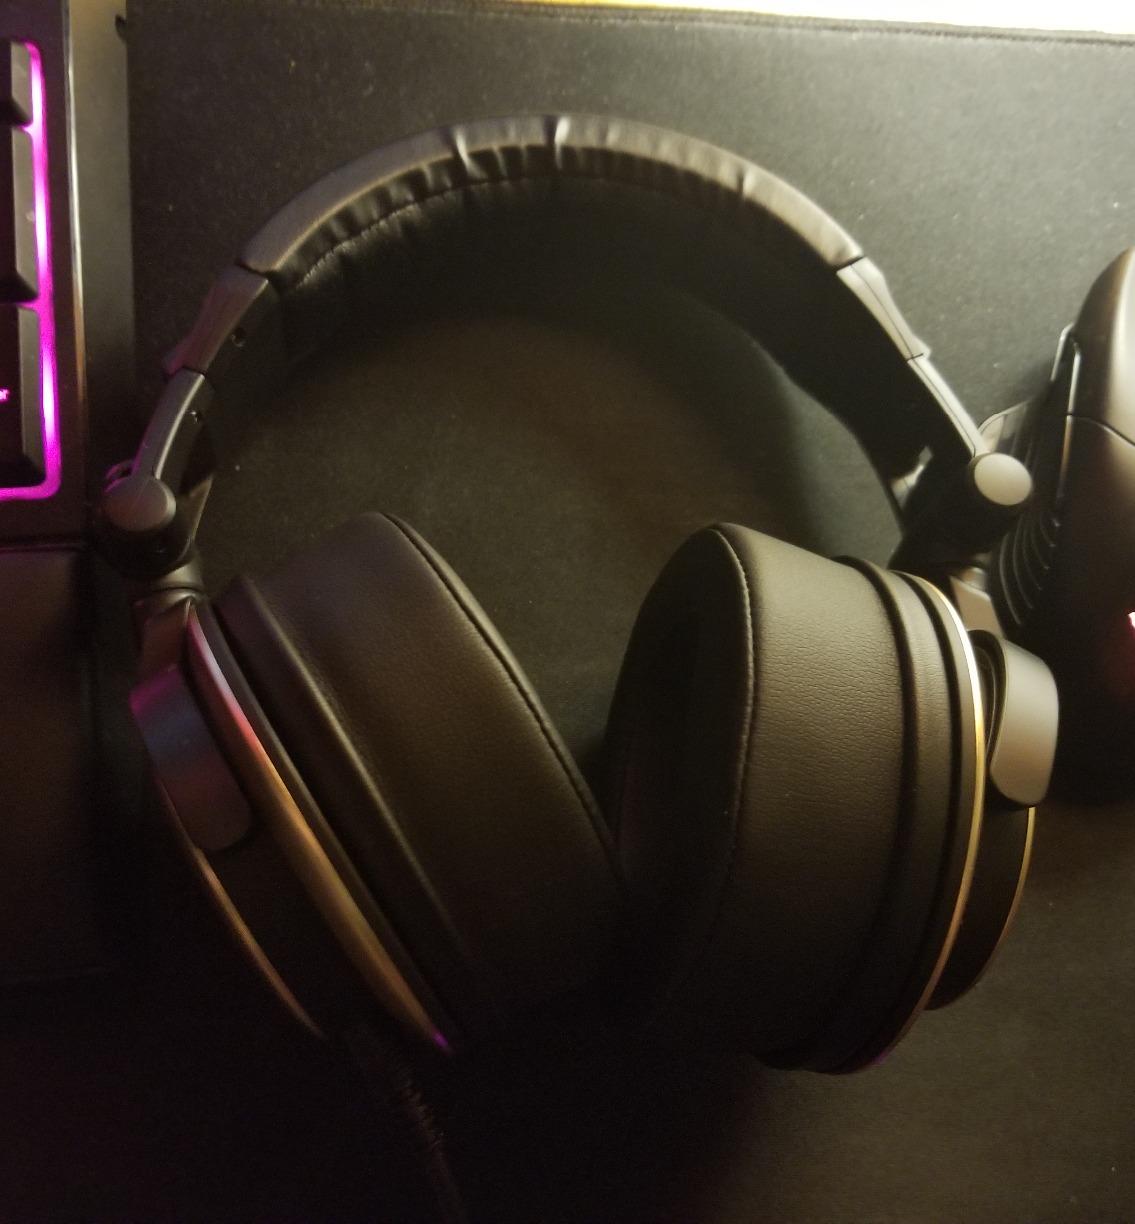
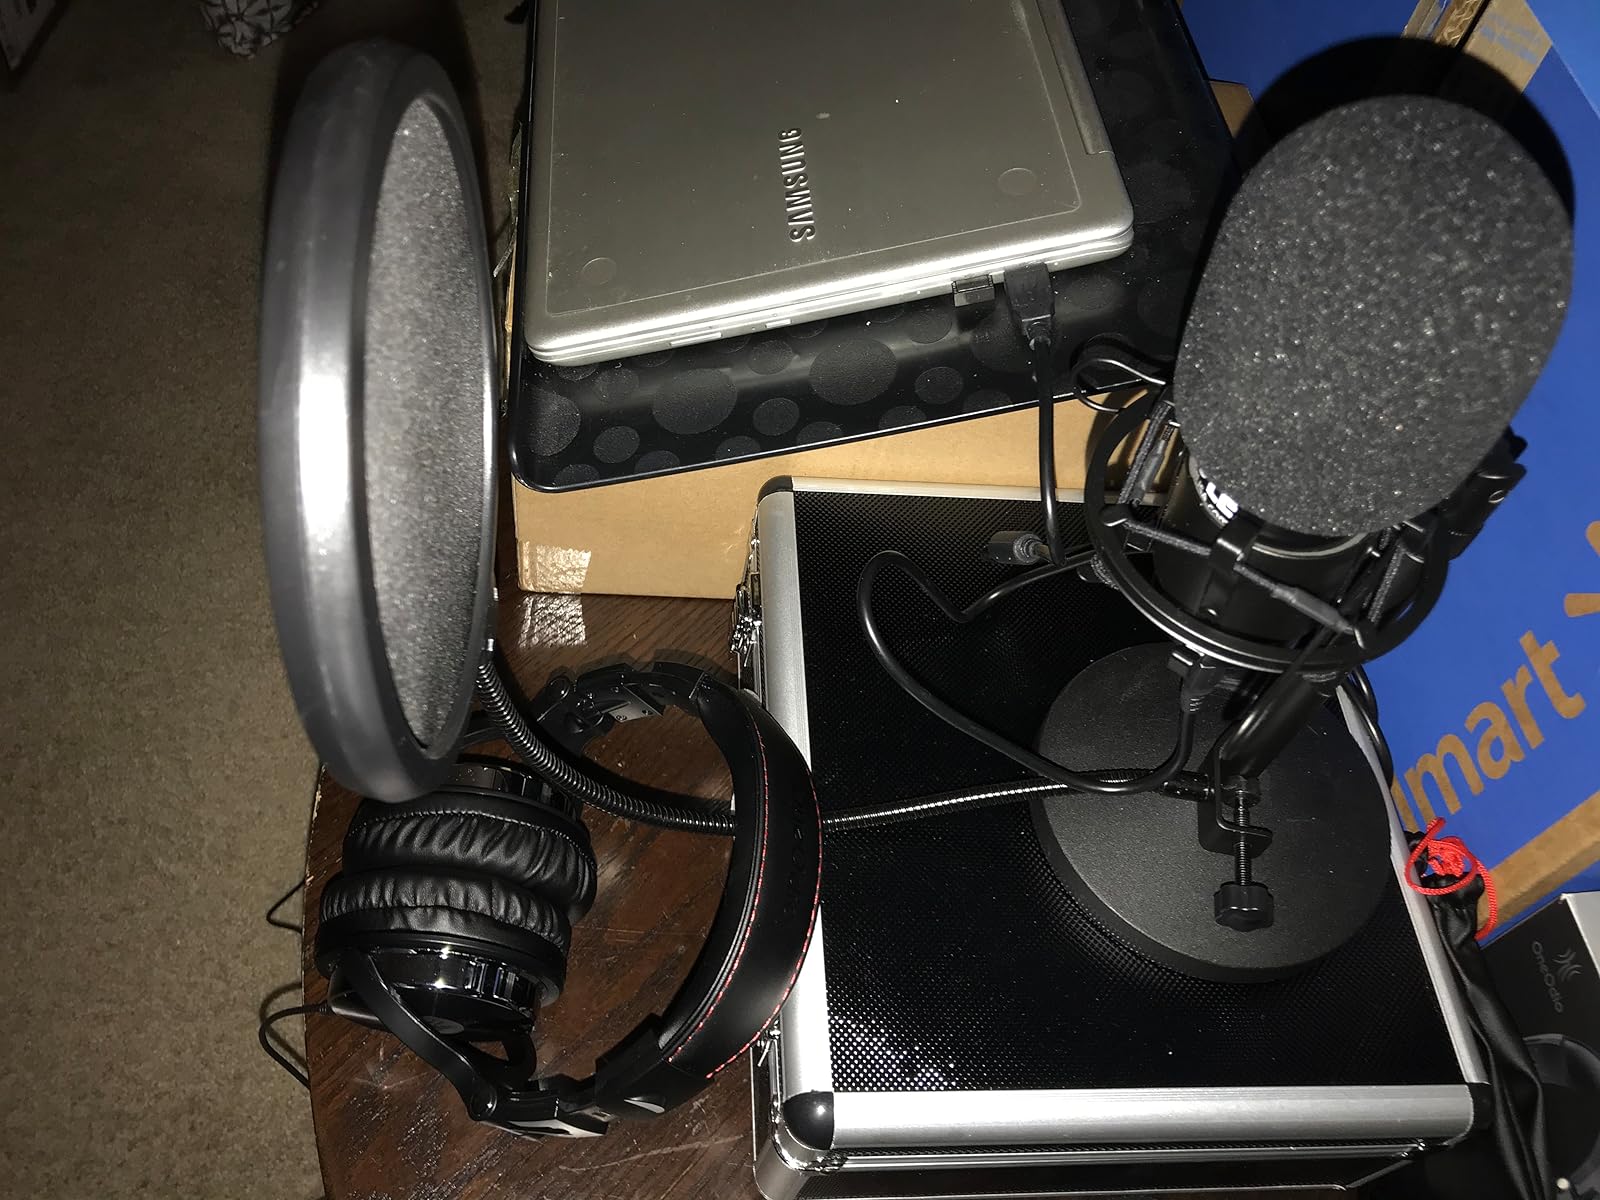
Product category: headphones
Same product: no